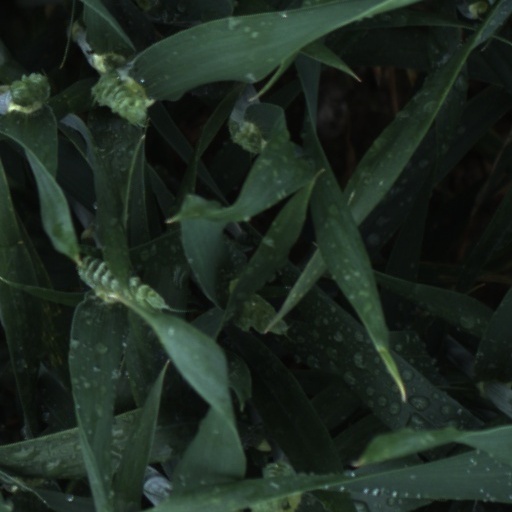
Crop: wheat